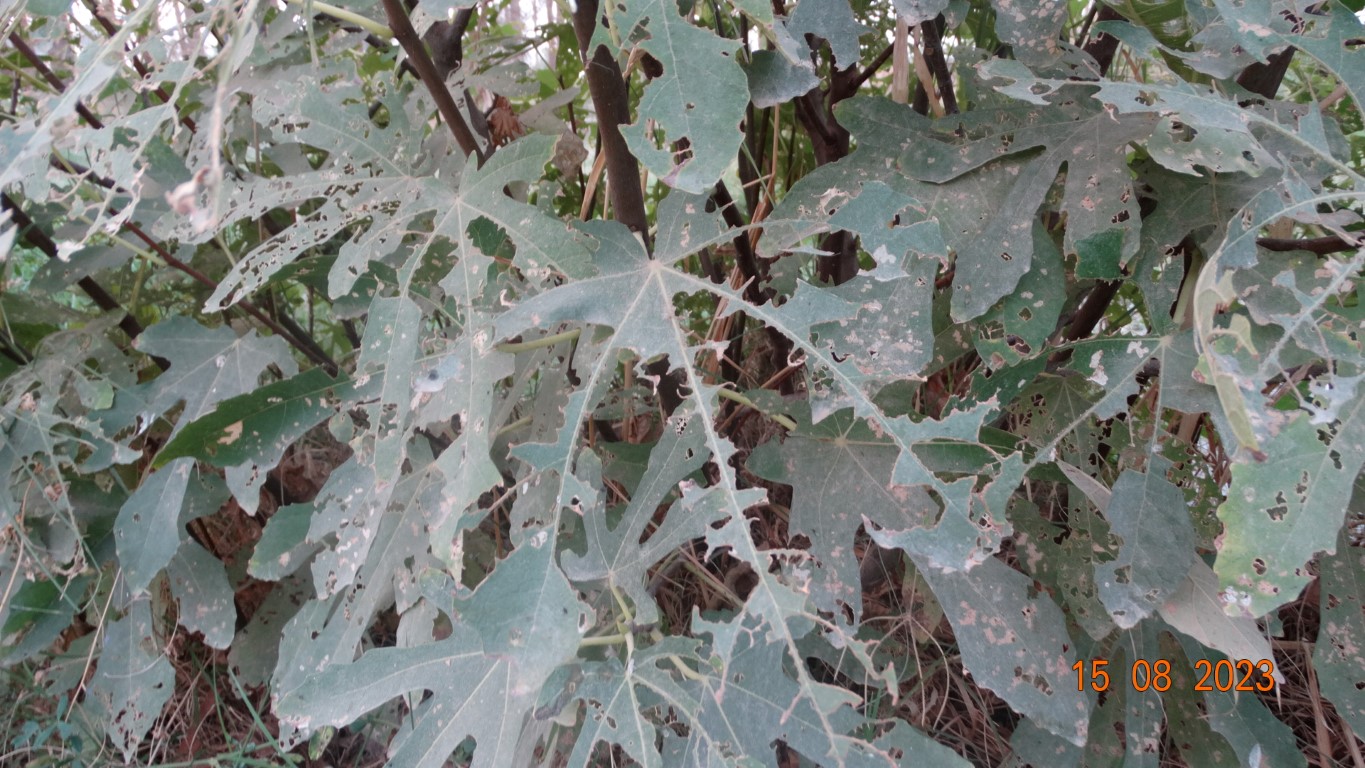
Label: infected